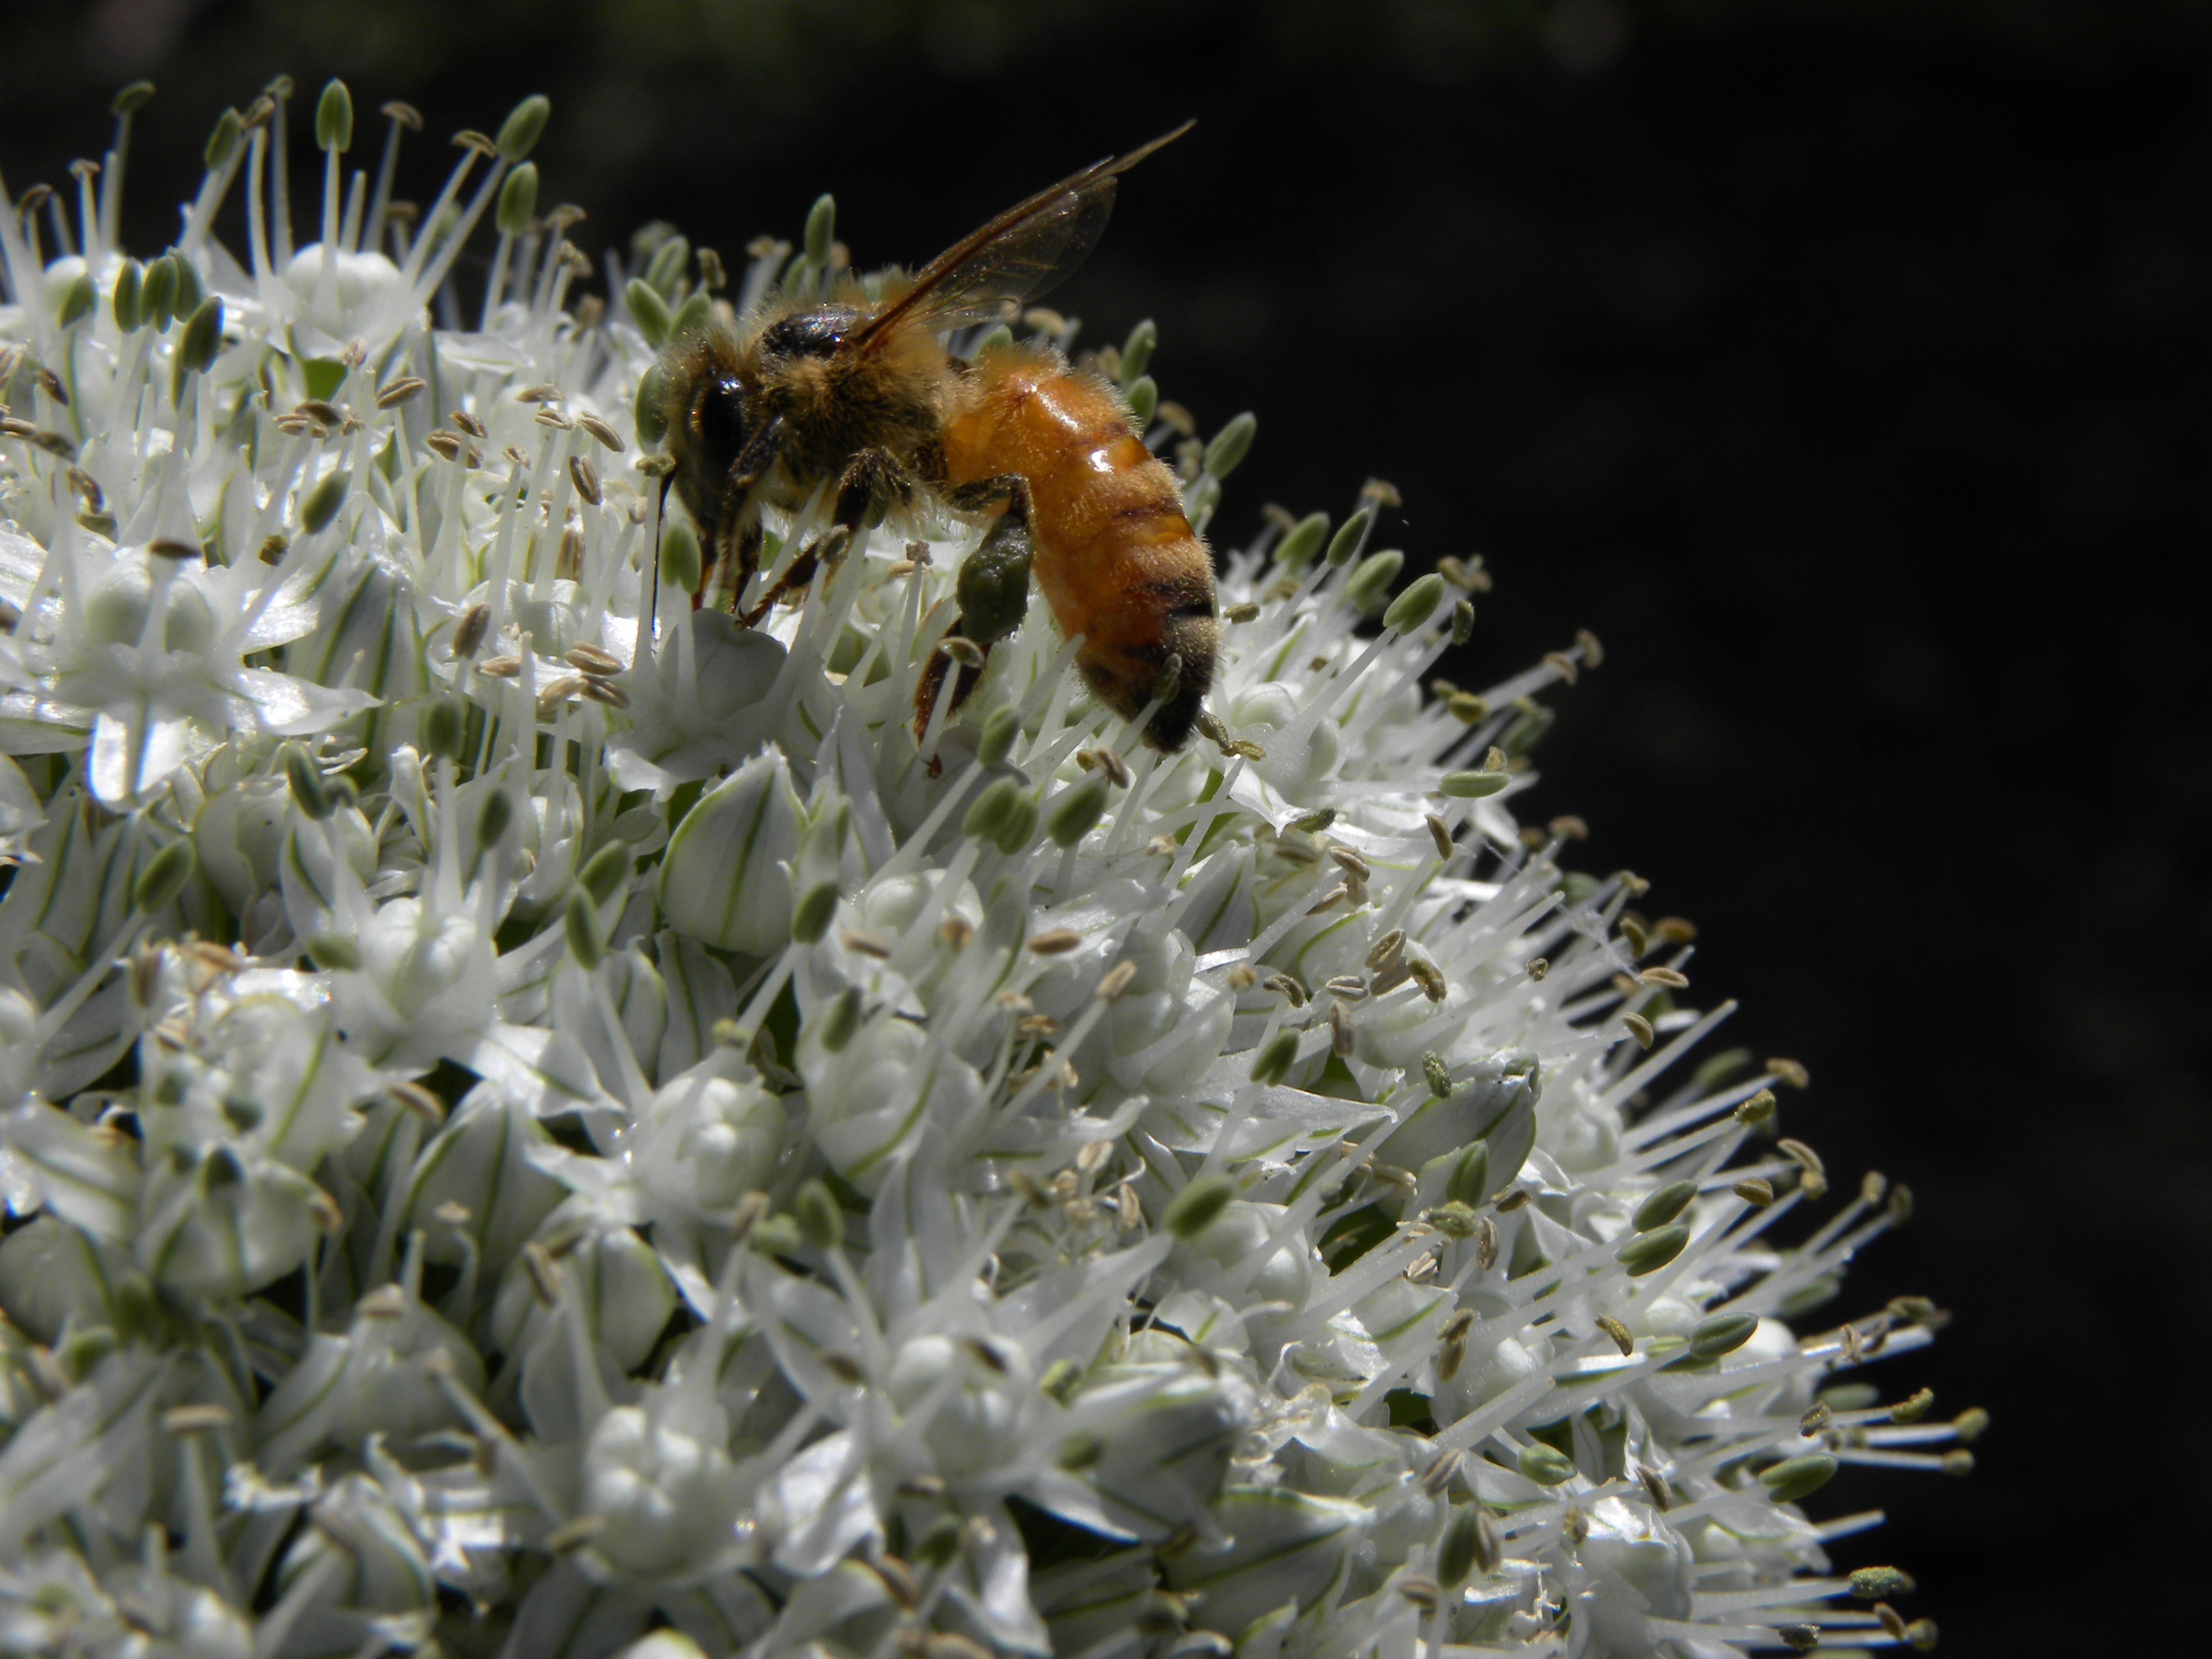
nature, blossom, plant, white, flower, wildlife, pollen, insect, macro, botany, flora, fauna, invertebrate, wildflower, close up, bee, allium, macro photography, flowering plant, land plant